Viktoria Kavaliova

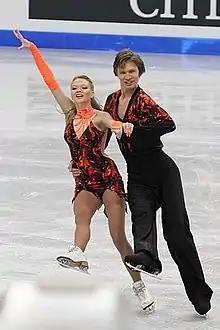
Kavaliova/Bieliaiev in 2012

Viktoria Uladzimirauna Kavaliova (born 9 July 1994) is a Belarusian former competitive ice dancer. With partner Yurii Bieliaiev, she has won two medals on the ISU Challenger Series and two national titles. They have competed in the final segment at four ISU Championships – 2012 Junior Worlds in Minsk, Belarus; 2014 Junior Worlds in Sofia, Bulgaria; 2016 Europeans in Bratislava, Slovakia; and 2017 Europeans in Ostrava, Czech Republic.